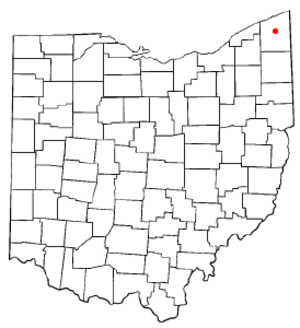
Jefferson est une petite ville de l'État de l'Ohio, aux États-Unis.